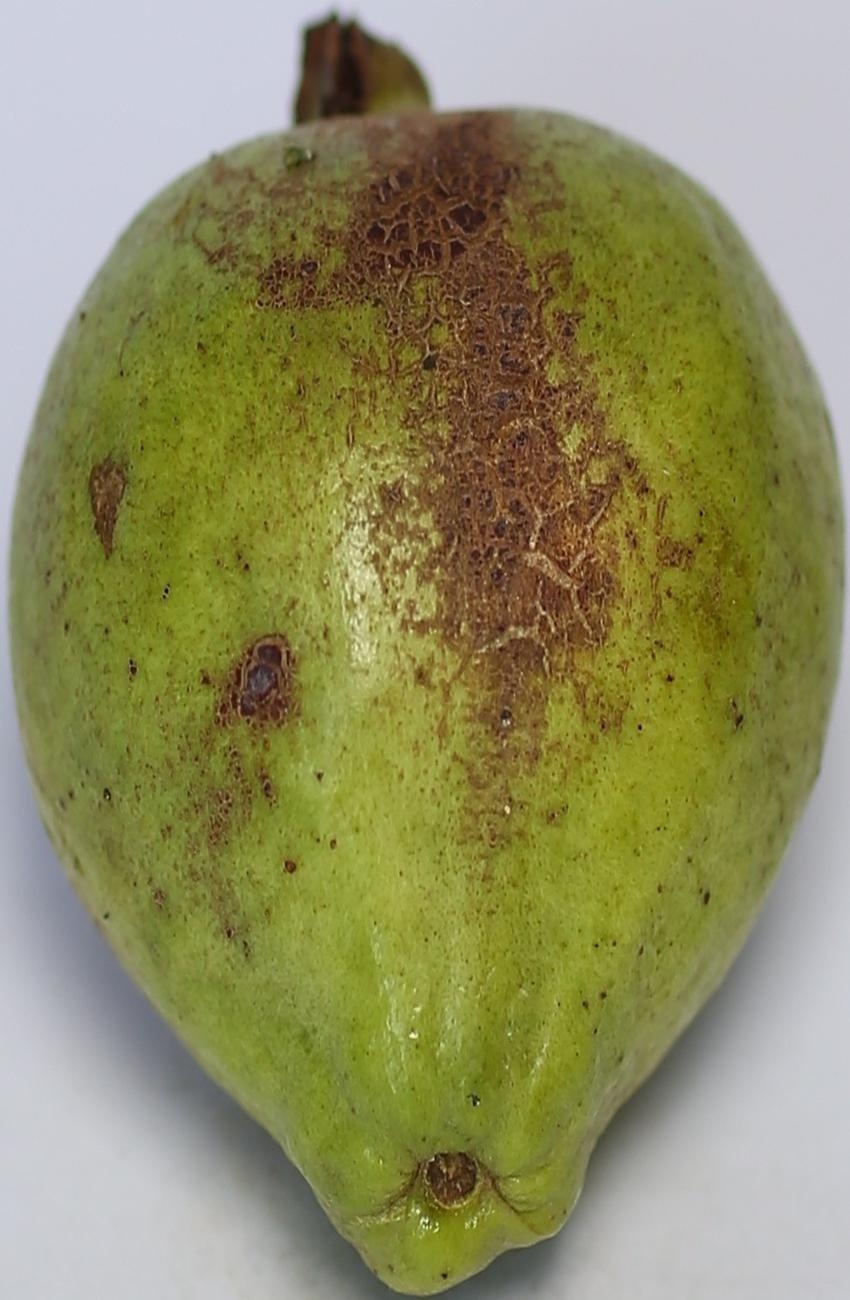
Maturity: green
Variety: riyali